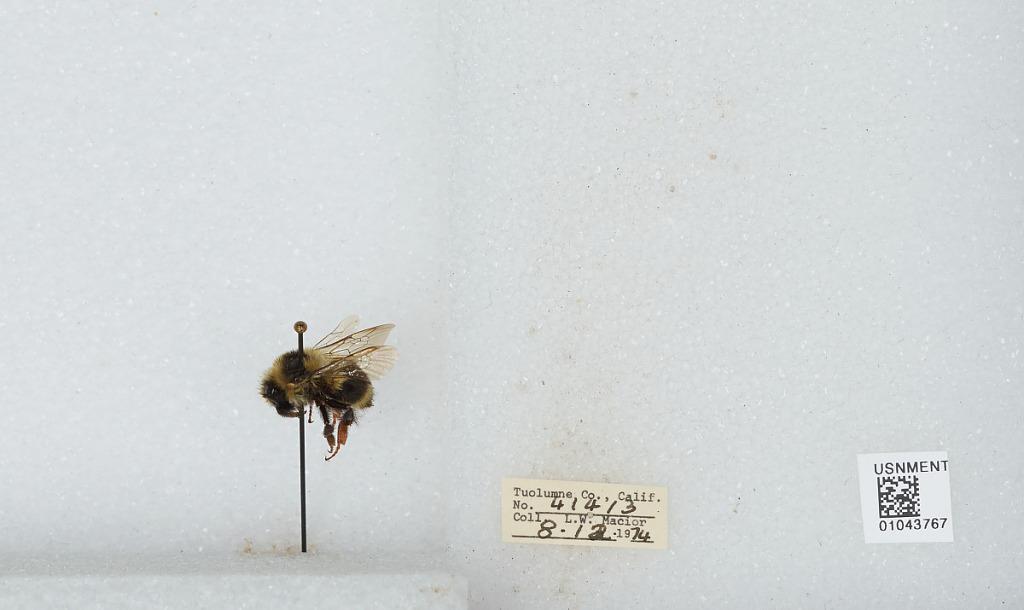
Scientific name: Bombus bifarius nearcticus
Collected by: L. Macior
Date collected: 1974-8-12
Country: United States
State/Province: California
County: Tuolumne
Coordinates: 38.02, -119.93